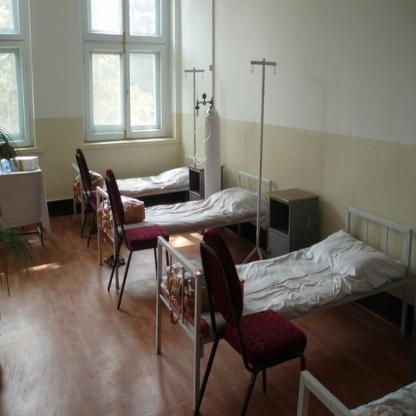
Scene: Indoor